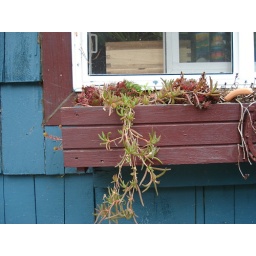
I keep sedums in my window boxes so I don't have to water much. They sort of struggled this winter.